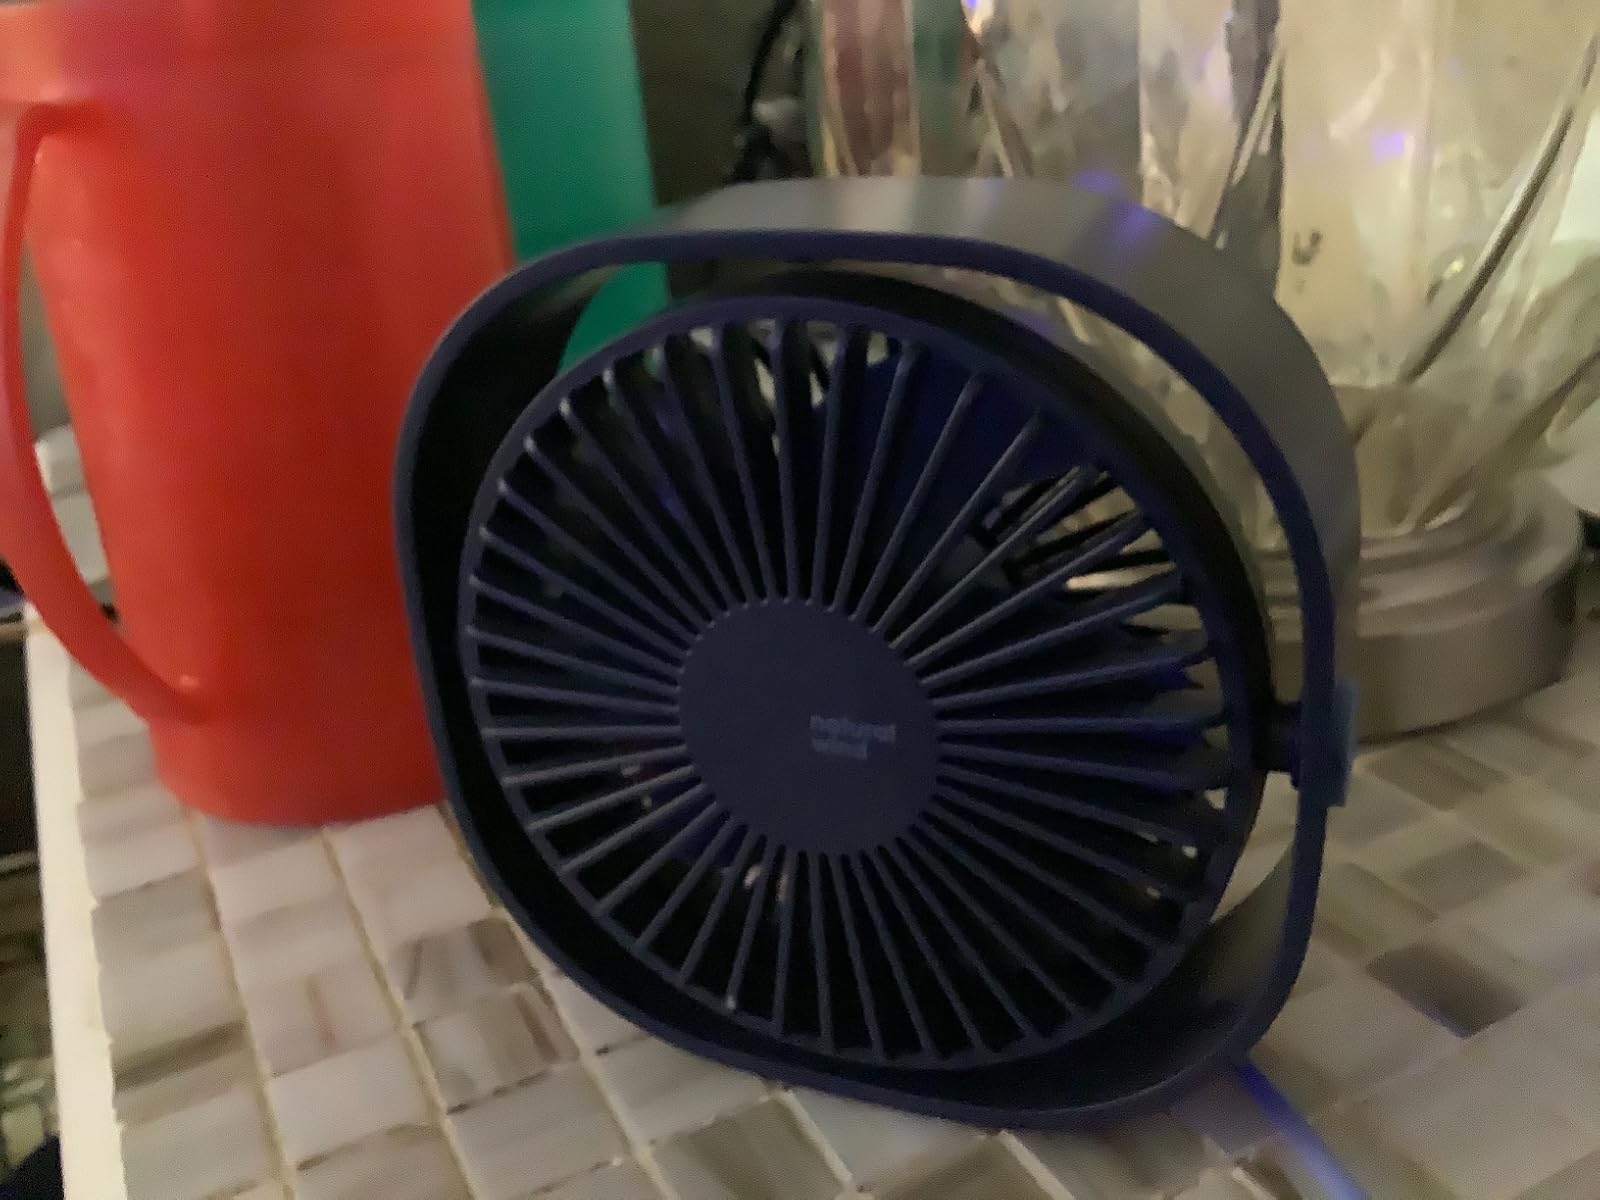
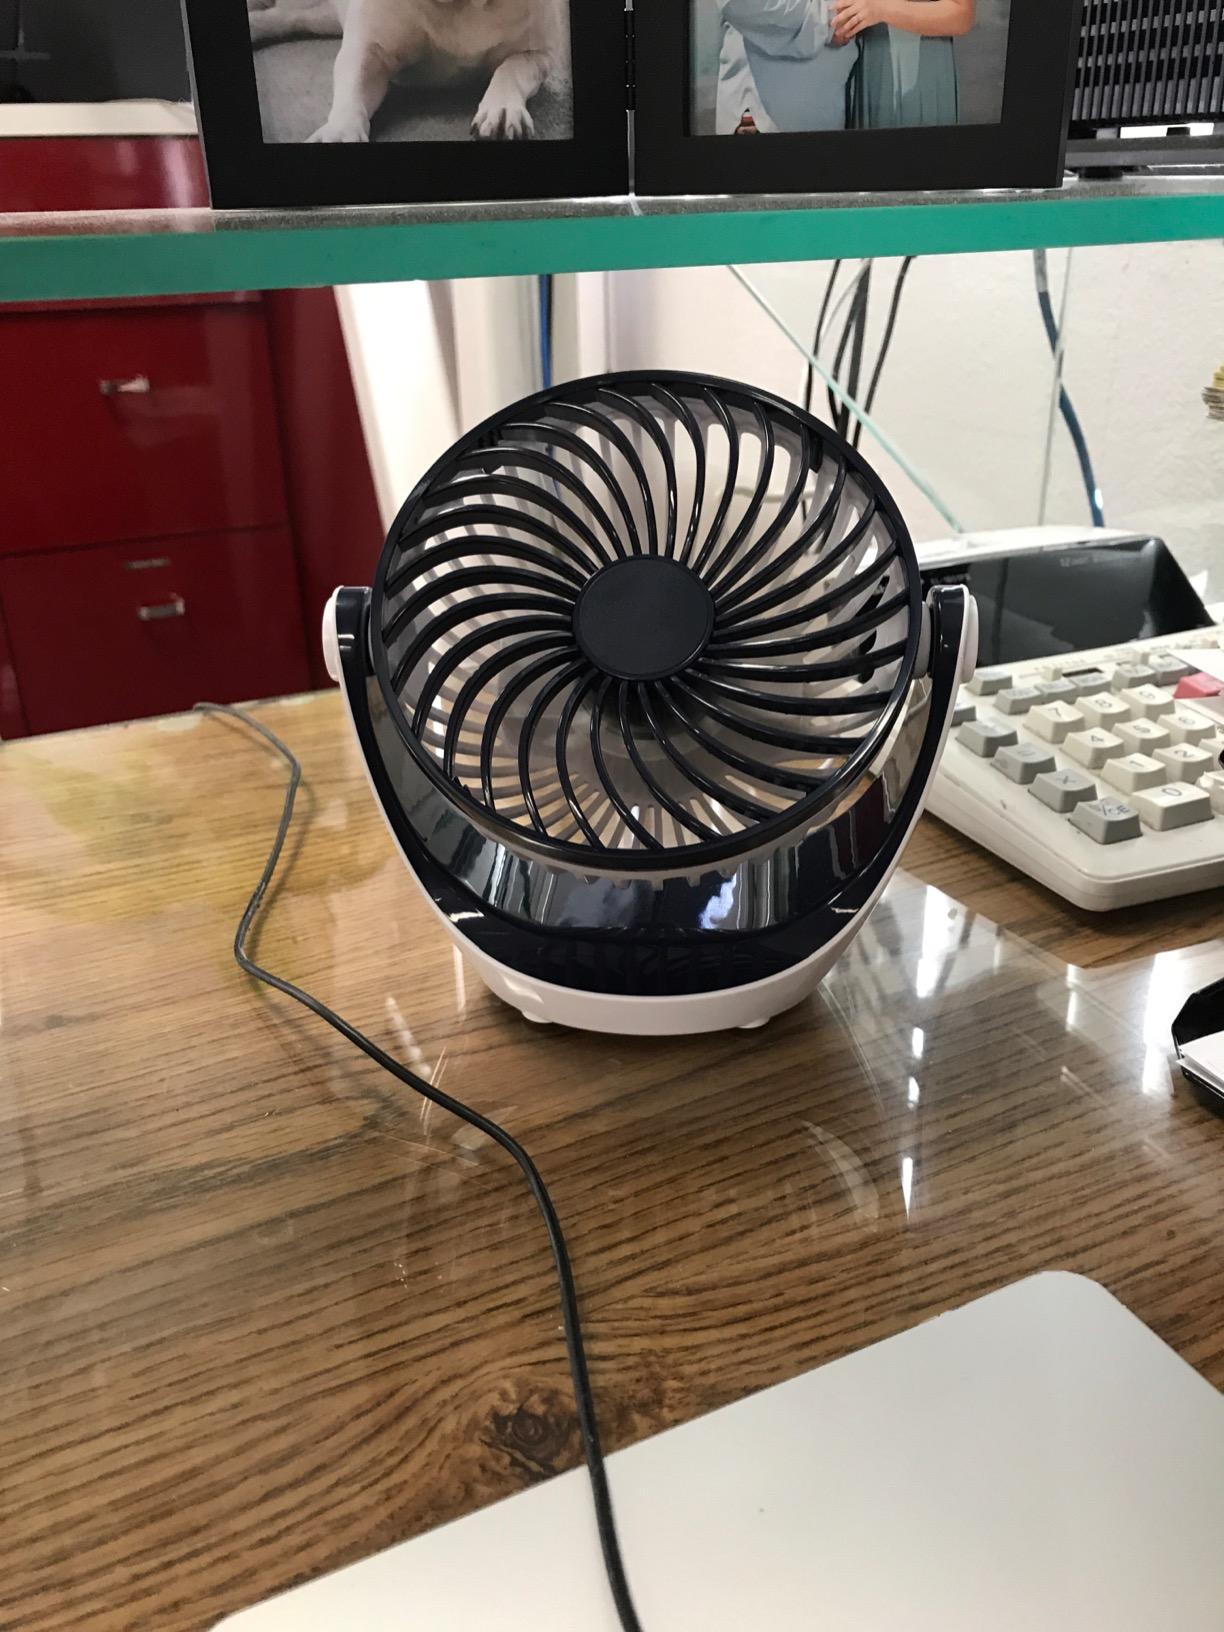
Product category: fan
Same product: no